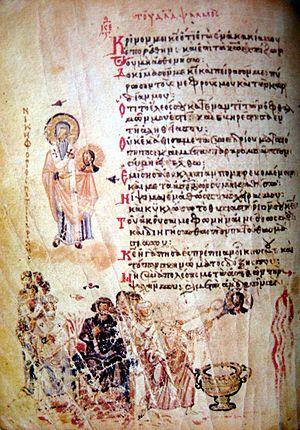
Cette page concerne l'année 815 du calendrier julien.